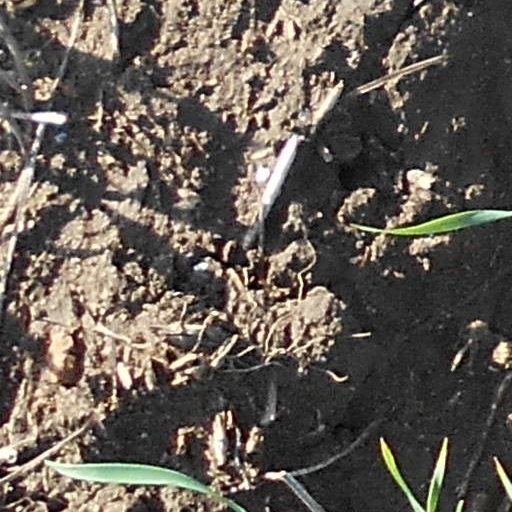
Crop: wheat